Welche

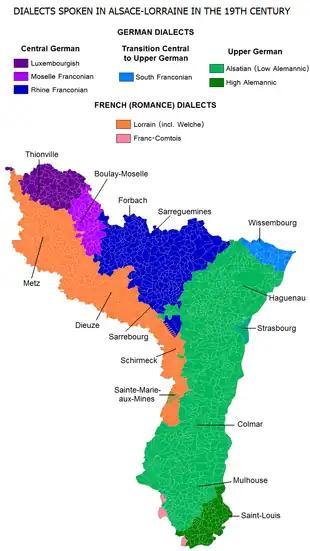
Map of dialects in Alsace-Lorraine. Welche is included within the Lorrain-speaking area (orange)

Welche is a Gallo-Romance dialect of Alsace. A Lorrain dialect, it is closely related to French by the Oïl group. Its varieties include those of Bruche, Villé, Lièpvre, Kaysersberg and Orbey.